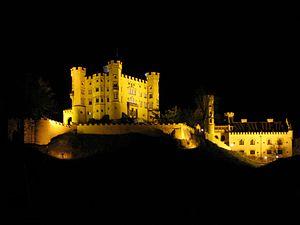
Château de Hohenschwangau de nuit